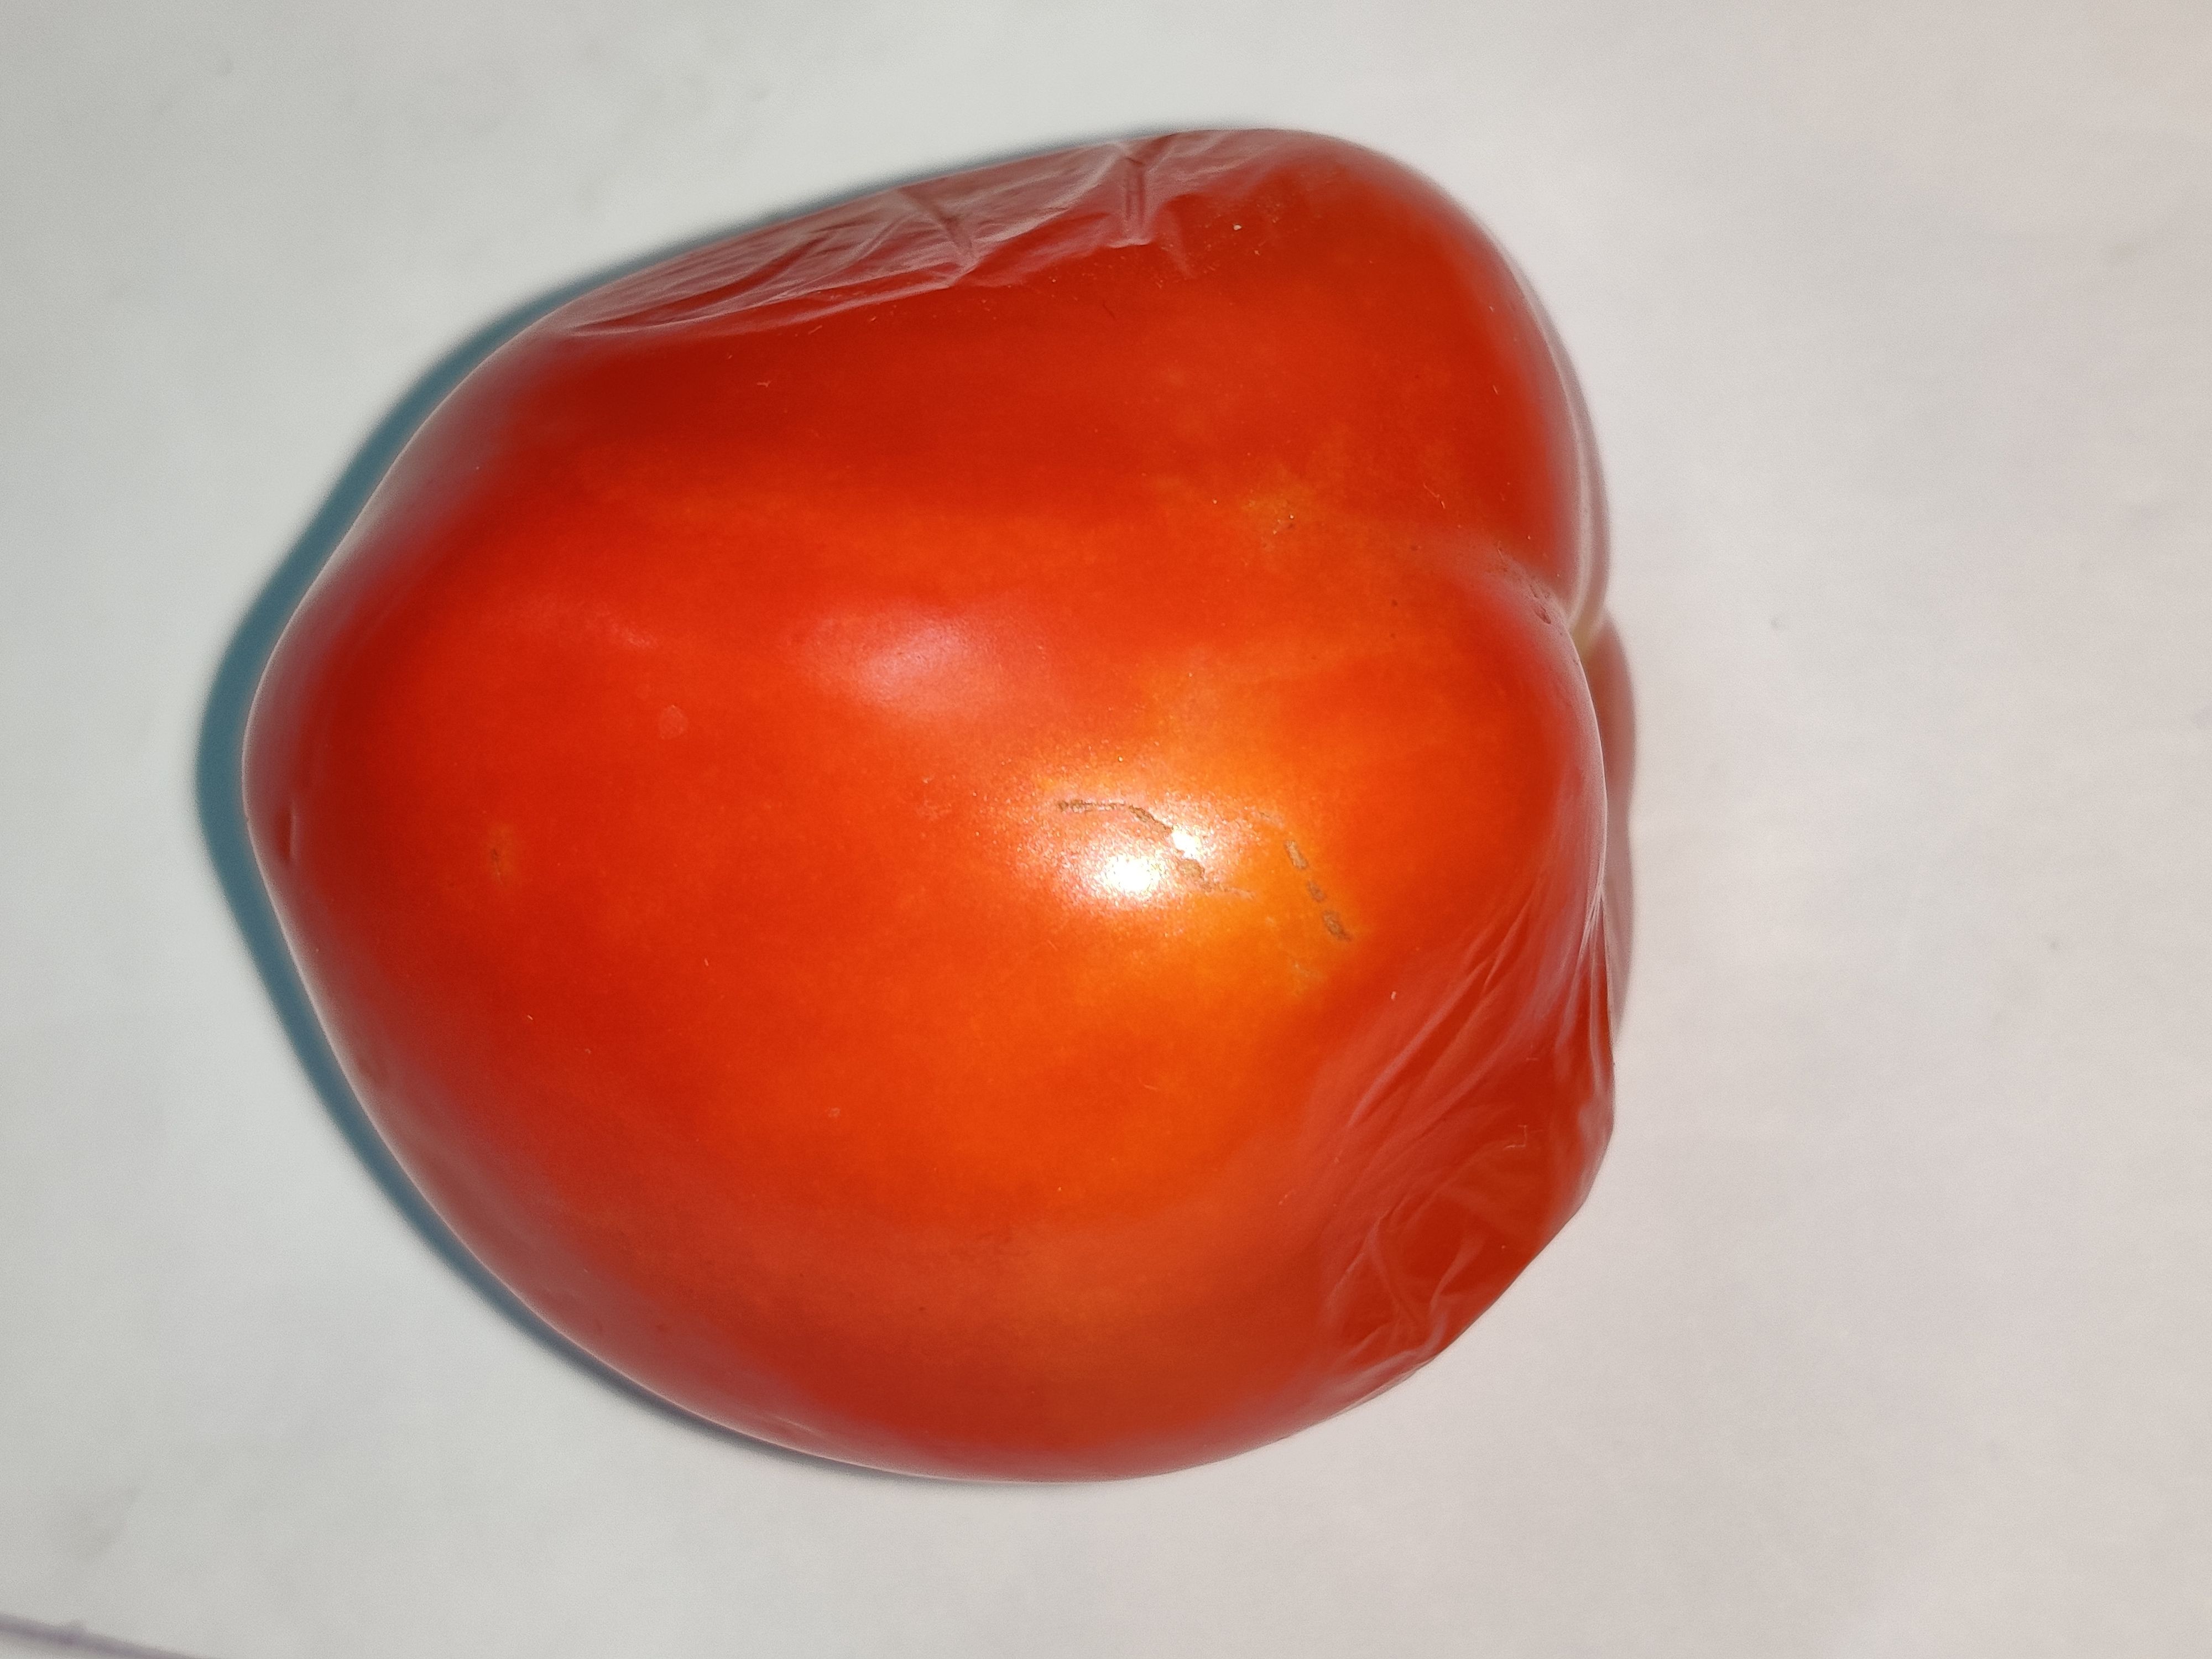
Fruit: tomatoes
Grade: 1st-grade